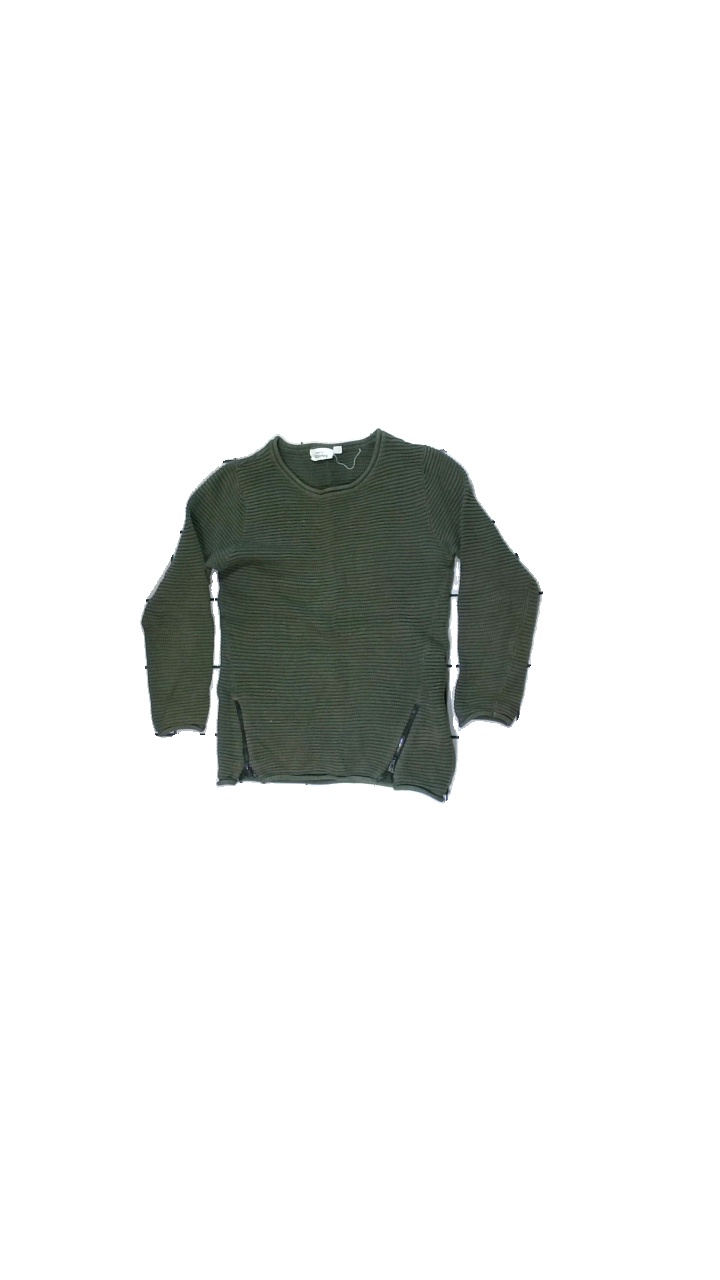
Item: Sweater (Children)
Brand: Kappahl
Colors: Green
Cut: Regular, C-collar
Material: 100% cotton
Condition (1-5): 3
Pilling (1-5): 5
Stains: Minor
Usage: Recycle
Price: <50